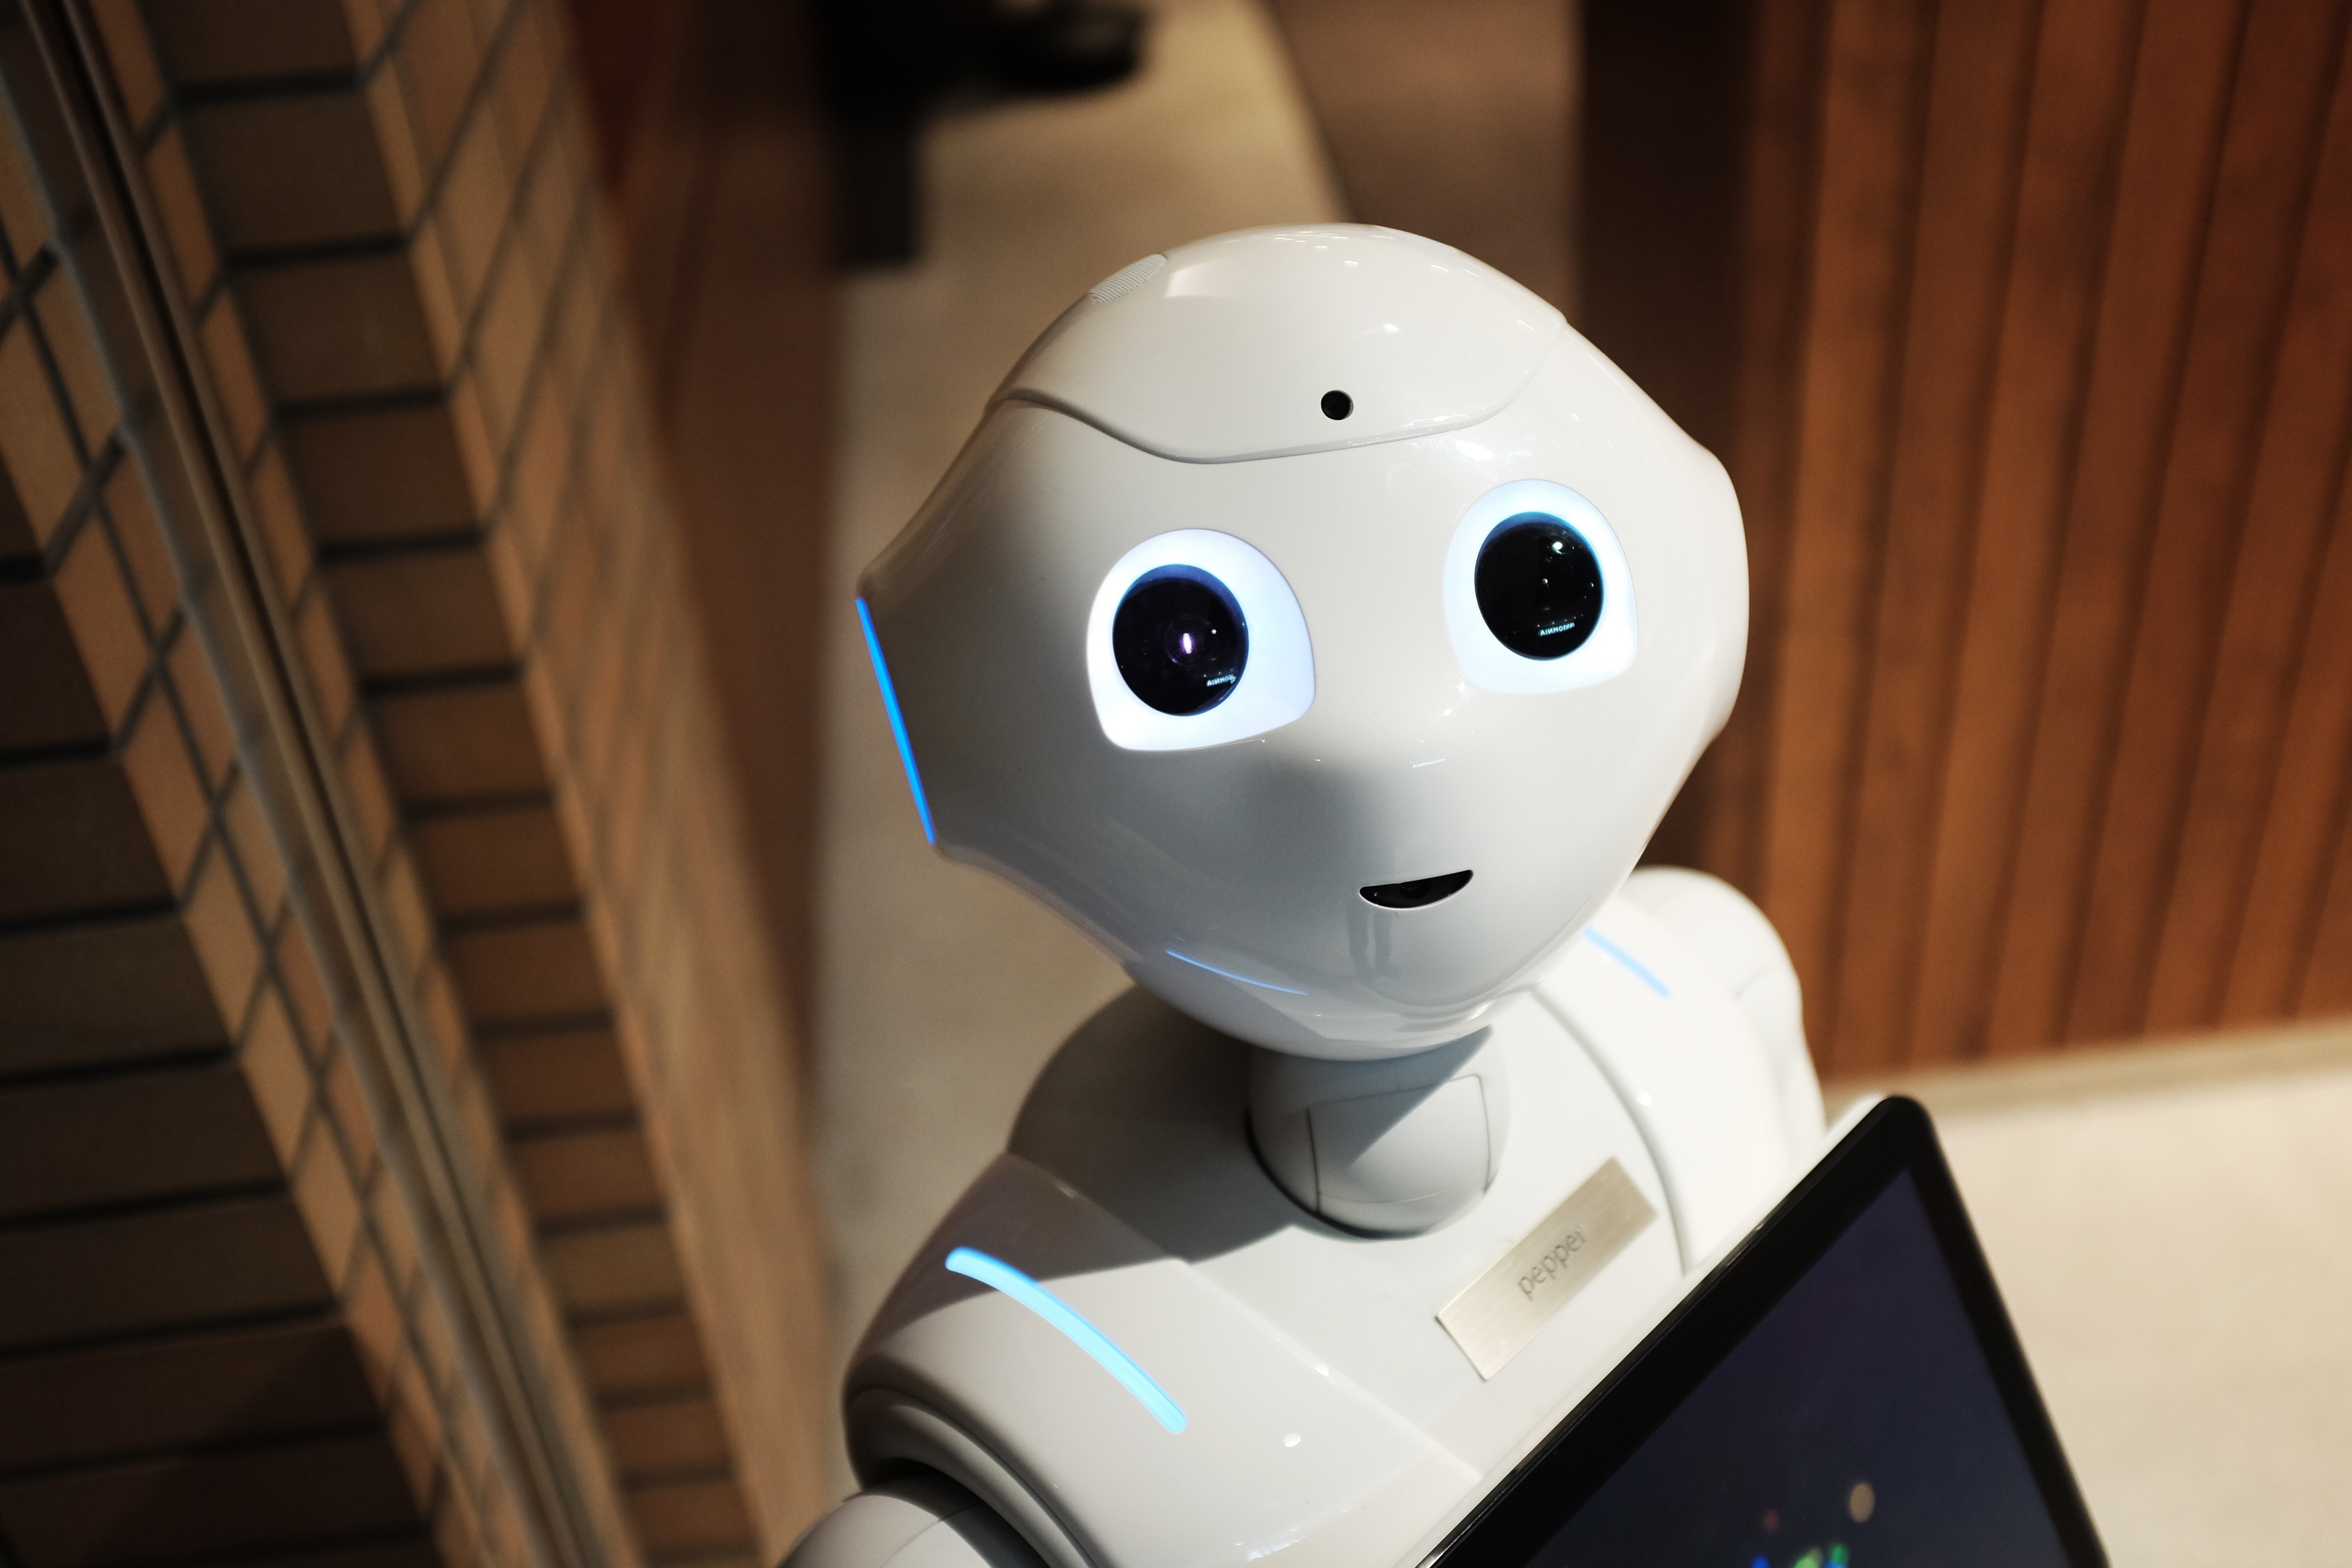
robot, technology, toy, animation, machine, figurine, action figure